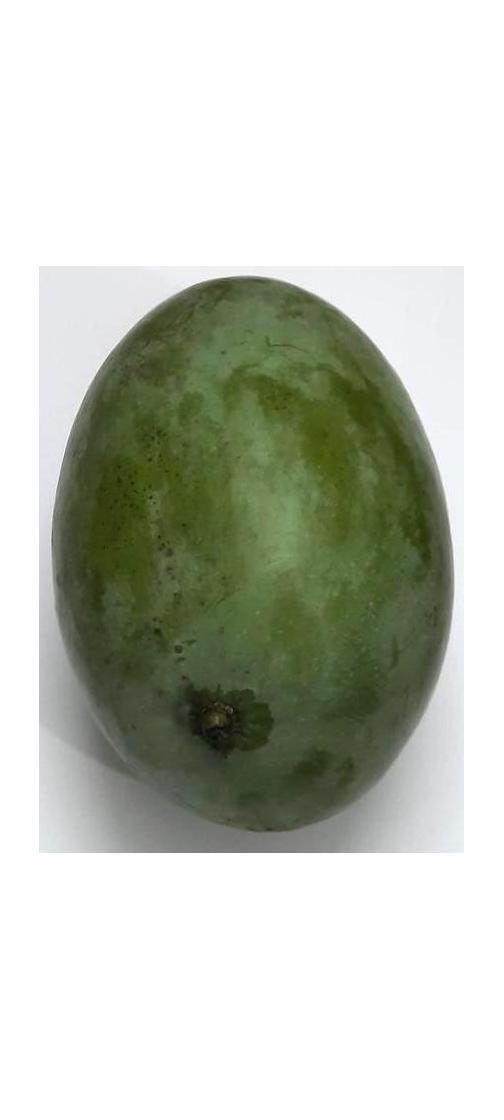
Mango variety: Amrapali